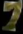
Number: 7